Claudio Yacob

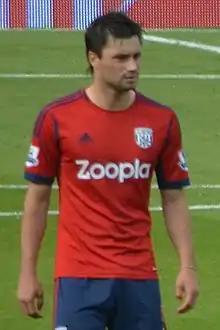
Yacob playing for West Bromwich Albion in 2012

Claudio Ariel Yacob (born 18 July 1987) is a former Argentine professional footballer who played as a defensive midfielder.